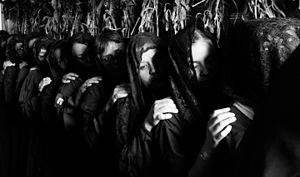
Pâques est la fête la plus importante du christianisme. Elle commémore la résurrection de Jésus, que le Nouveau Testament situe le surlendemain de la Passion, c'est-à-dire « le troisième jour ». La solennité, précédée par la Semaine sainte, dernière partie du carême, commence dans la nuit précédent le dimanche de Pâques, par la veillée pascale.